Portumna

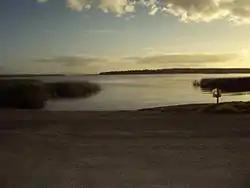
Portumna Bay, Lough Derg, as dusk falls, near the 'Lower Town' Angling stretch on the River Shannon

Portumna is a tourist destination for boaters, golfers and anglers. The town is at the junction of the River Shannon and Lough Derg, and there are a number of harbours – two of which are on the Portumna side of the river.